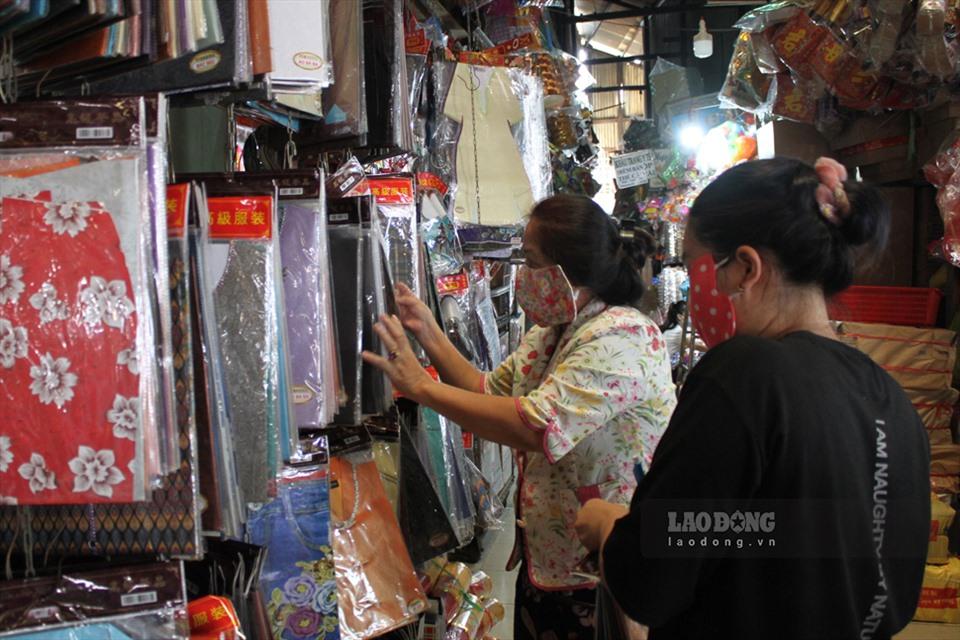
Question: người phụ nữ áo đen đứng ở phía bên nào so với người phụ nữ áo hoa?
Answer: người phụ nữ áo đen đứng bên trái người phụ nữ áo hoa